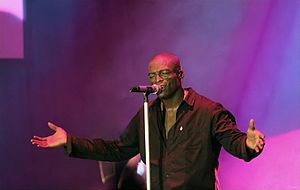
Seal
Seal i Frankfurt, november 2006
"Seal Henry Olusegun Kwassi Olumide Adelo Samuel er en engelsk soul-sanger og sangskriver med nigerianske og brasilianske rødder. Som kunstner går han kun under sit fornavn, Seal. Han har vundet adskillige musikpriser igennem karrieren, herunder tre Brit Awards, fire Grammy Awards og én MTV Video Music Award. Seal er bedst kendt for hitsinglen, ""Kiss from a Rose"", som medvirkede på soundtracket til Batman Forever i 1995. Han har solgt over 20 millioner albummer på verdensplan.